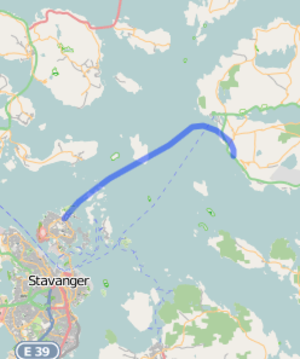
Ryfylketunnelen
Ryfylketunnelen er en undersøisk tunnel på riksvei 13 mellem Nord-Jæren og Ryfylke under Horgefjorden i Rogaland fylke i Norge. Tunnelen er en del af Ryfast-projektet. Den er 14,4 km lang og 291 meter under havets overflade og er verdens længste og dybeste undersøiske vejtunnel frem til Boknafjordtunnelen åbner ved årsskiftet 2025–2026.